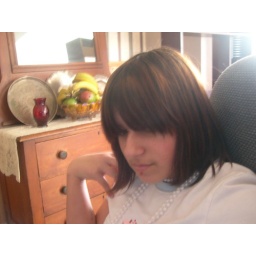
Haha, you can see the fruit in the background! No flower clip!